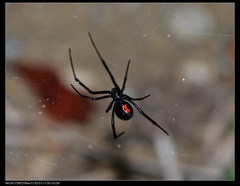
Species: Lactrodectus_hesperus